Mavis!

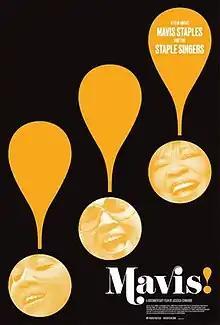

Mavis! is a documentary film about musician and civil rights activist Mavis Staples, directed by Jessica Edwards. The film premiered at the South by Southwest Film Festival in March, 2015, and was acquired for US broadcast by HBO.